Industry in Brazil

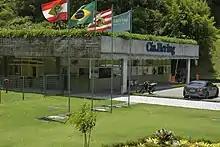
Hering Headquarters, in Blumenau.

In the leather-footwear sector (Footwear industry), in 2019 Brazil produced 972 million pairs. Exports were around 10%, reaching almost 125 million pairs. Brazil is in the 4th position among the world producers, behind China (who produces more than 10 billion pairs), India and Vietnam, and in 11th place among the biggest exporters. Of the pairs produced, 49% were made of plastic or rubber, 28.8% were made of synthetic laminate and only 17.7% were made of leather. The largest pole in Brazil is located in Rio Grande do Sul (region of Vale dos Sinos, in 25 cities around Novo Hamburgo).